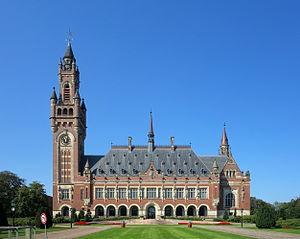
Le Palais de la Paix (1907) à La Haye - siège de la Cour internationale de justice
Le Label du patrimoine européen est un label lancé à Berlin en février 2007 par l'Union européenne, à l'instigation de la Commission européenne et du ministère français de la Culture. Ce label a pour objectif « la mise en valeur des biens culturels, monuments, sites naturels ou urbains et des lieux de mémoire, témoins de l'histoire et de l'héritage européen ».
Le palais de la Paix est le siège de la Cour permanente d'arbitrage, de la Cour internationale de justice des Nations unies, de l'Académie de droit international de La Haye et de la bibliothèque du Palais de la Paix, à La Haye.
Le style néo-Renaissance est un style architectural du XIXᵉ siècle aux contours flous, inspiré de l'architecture de la Renaissance.